Bellanca Airfield

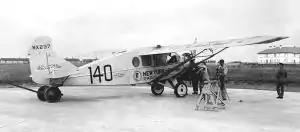
Wright-Bellanca WB-2 "Columbia"

Bellanca immigrated from Italy in 1912 and continued his passion for aircraft design in the United States. His aircraft achieved numerous endurance and efficiency records. His $25,000 Wright-Bellanca WB-2 monoplane, "Columbia", had been the first choice of Charles Lindbergh for his trans-Atlantic flight. On April 25, 1927, Clarence Chamberlin and Bert Acosta set the world endurance record for aircraft, staying aloft circling New York City for 51 hours, 11 minutes, and 25 seconds and covering 4,100 miles, more than the 3,600 mile from New York to Paris. "Time" magazine reported on April 25, 1927: